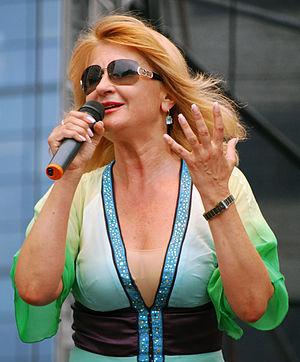
Majka Jeżowska, de son vrai nom Maria Jeżowska, née le 25 mai 1960 à Nowy Sącz, est une chanteuse polonaise composant essentiellement des chansons pour enfants.